Haplogroup T (mtDNA)

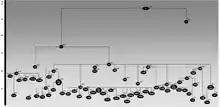
Schematic tree of mtDNA haplogroup T. Ages (in ka) indicated are maximum likelihood estimates obtained for the whole-mtDNA genome.

This phylogenetic tree of haplogroup I subclades is based on the paper and subsequent published research .